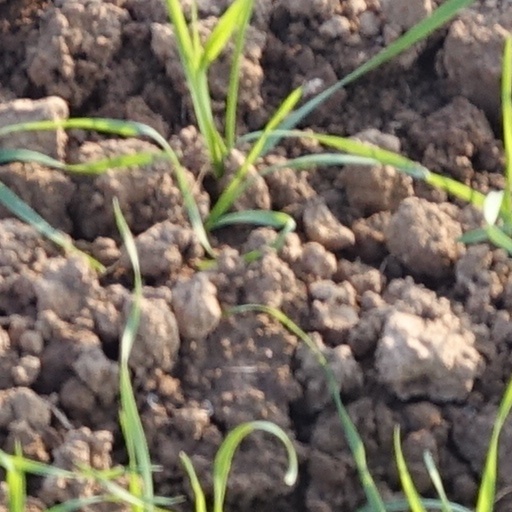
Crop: wheat